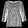
Label: Shirt